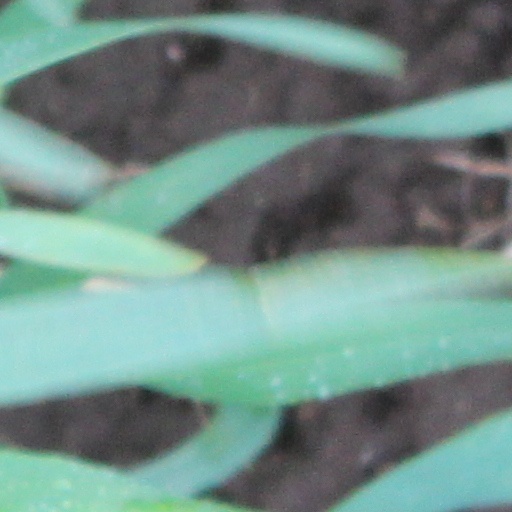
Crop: wheat